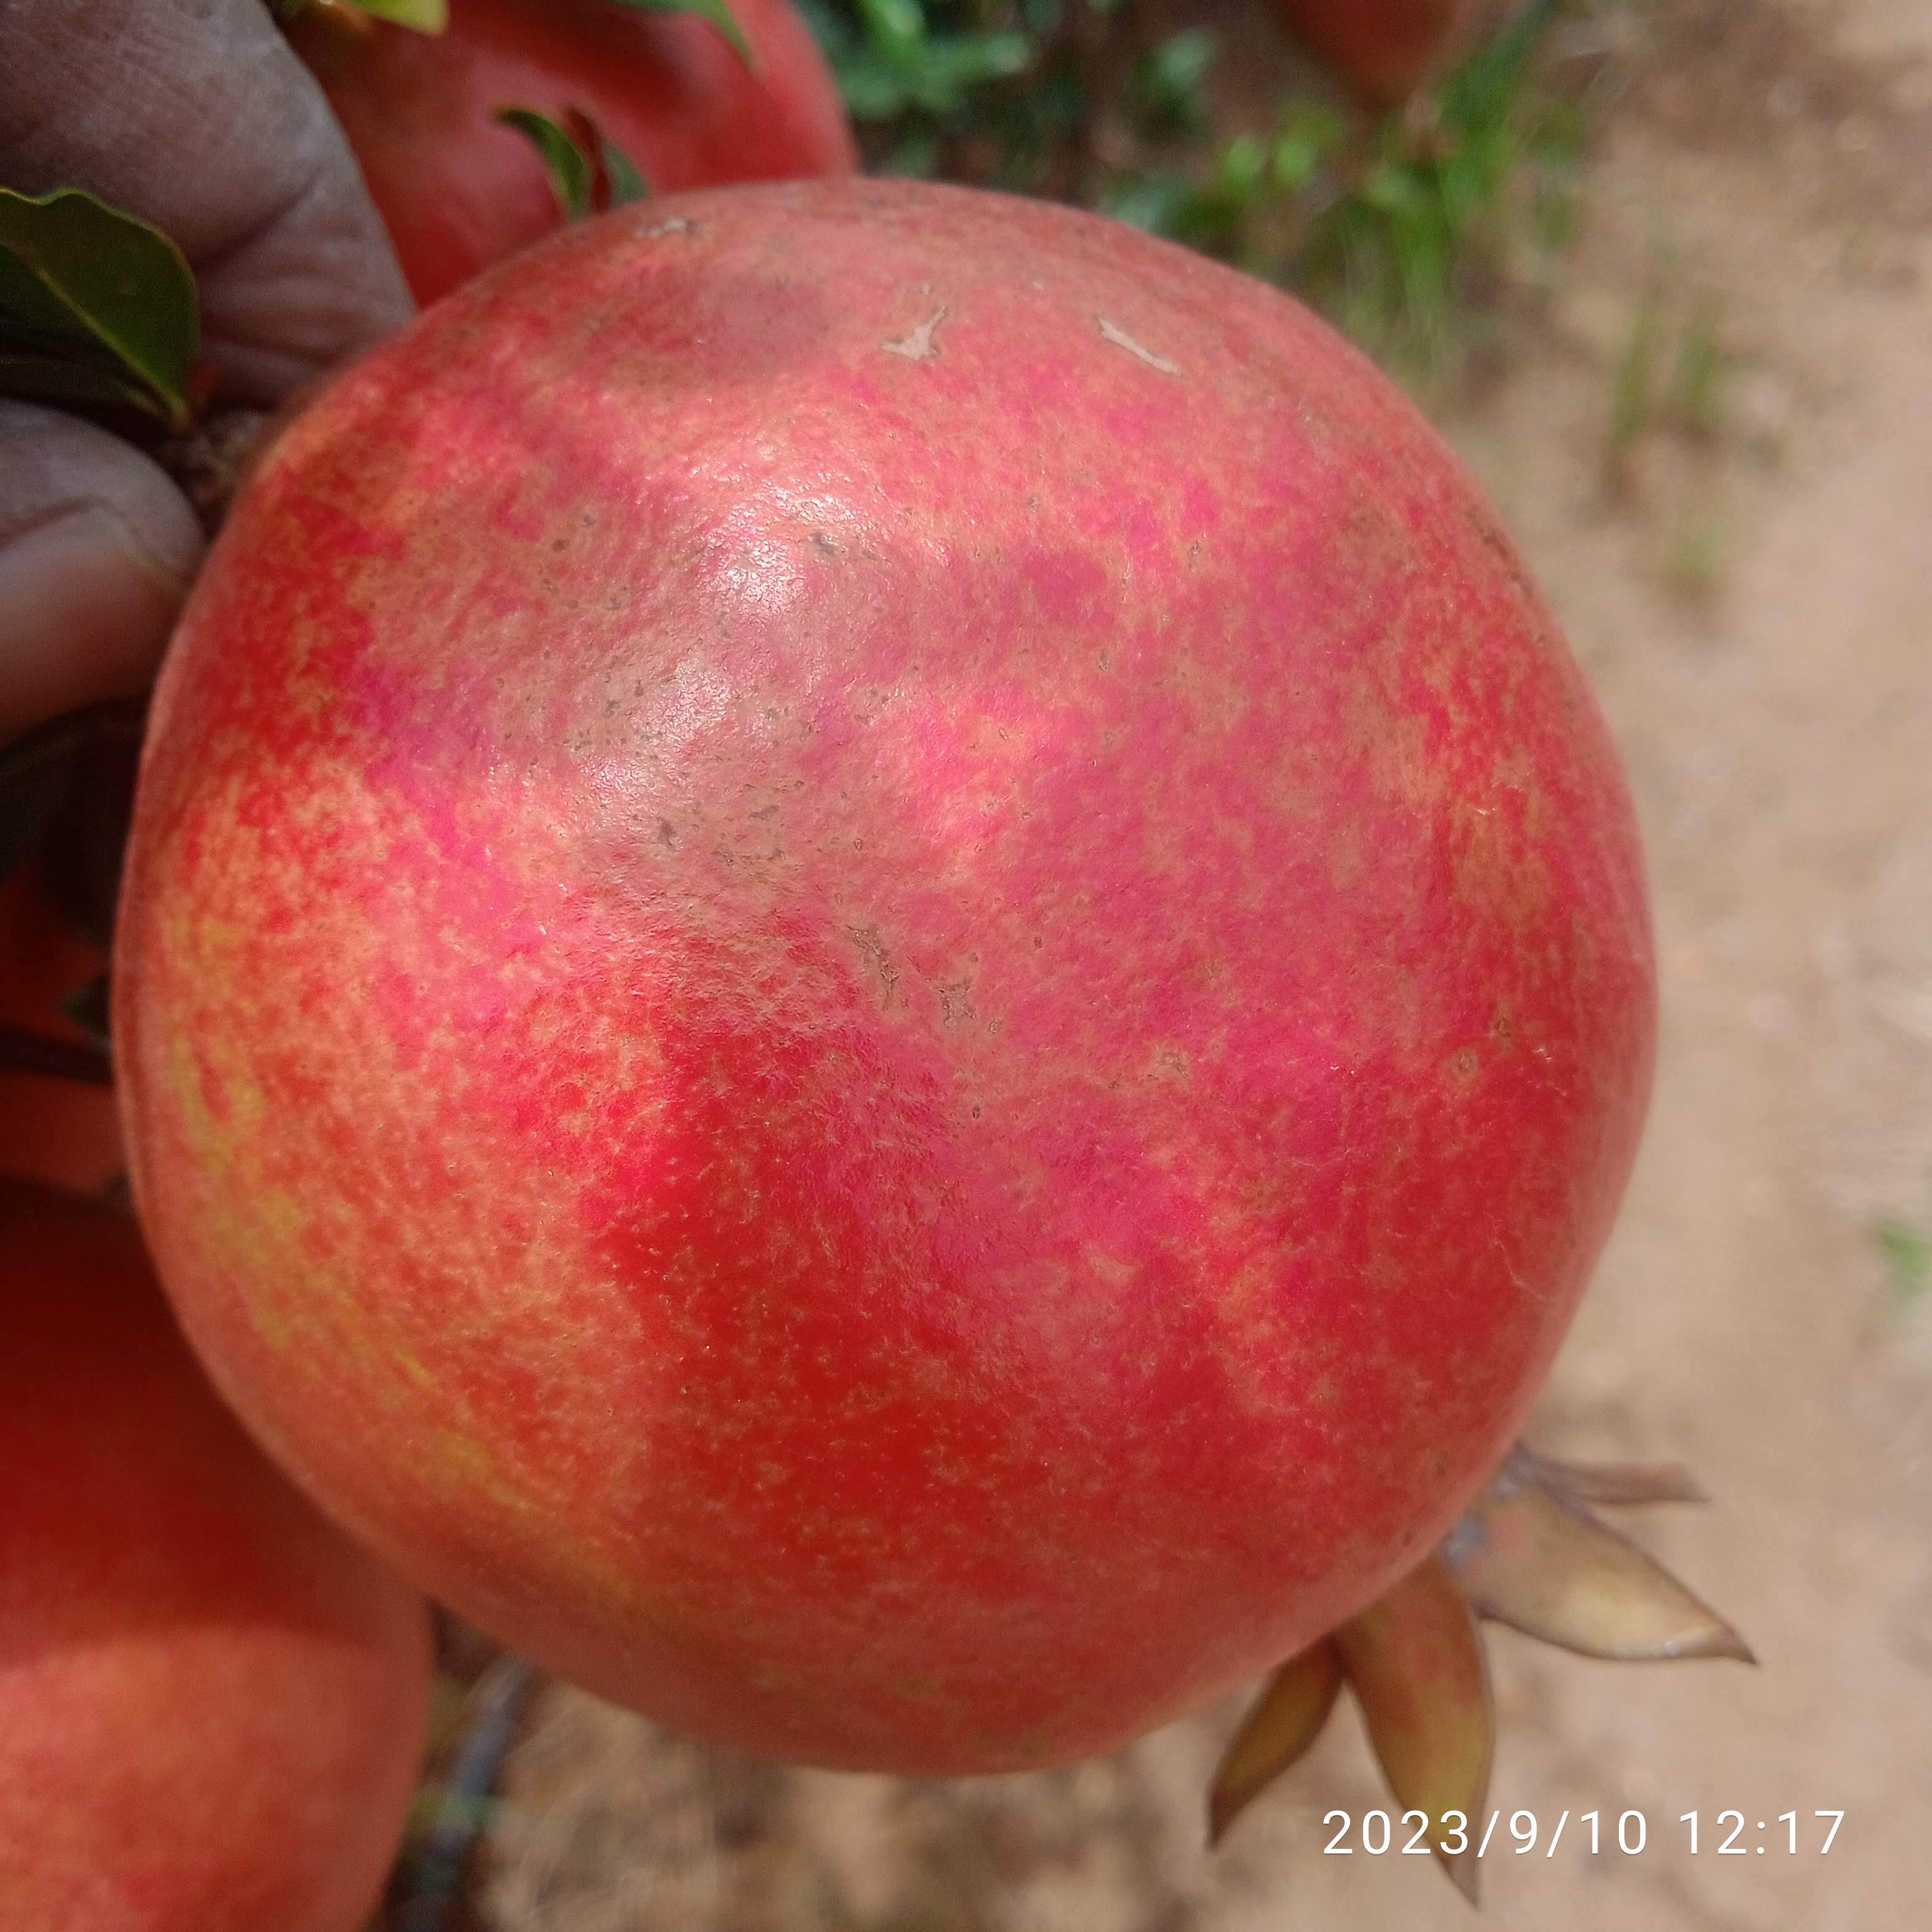
Label: Healthy